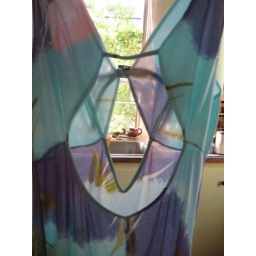
the color of the dress is most accurate in the pictures in front of the window and the picture of dress on the hanger.